Louis C. C. Krieger

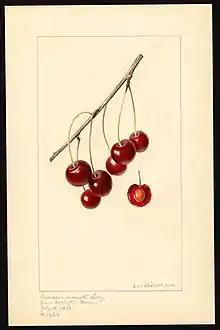
Watercolor of Marasca Moscata variety of cherry ("Prunus avium") by Louis Charles Christopher Krieger, 1933.

Over the following 10 years, Krieger published several scientific articles that appeared in "Mycologia" and other journals, including the May 1920 "National Geographic", which featured 16 of his colored plates.